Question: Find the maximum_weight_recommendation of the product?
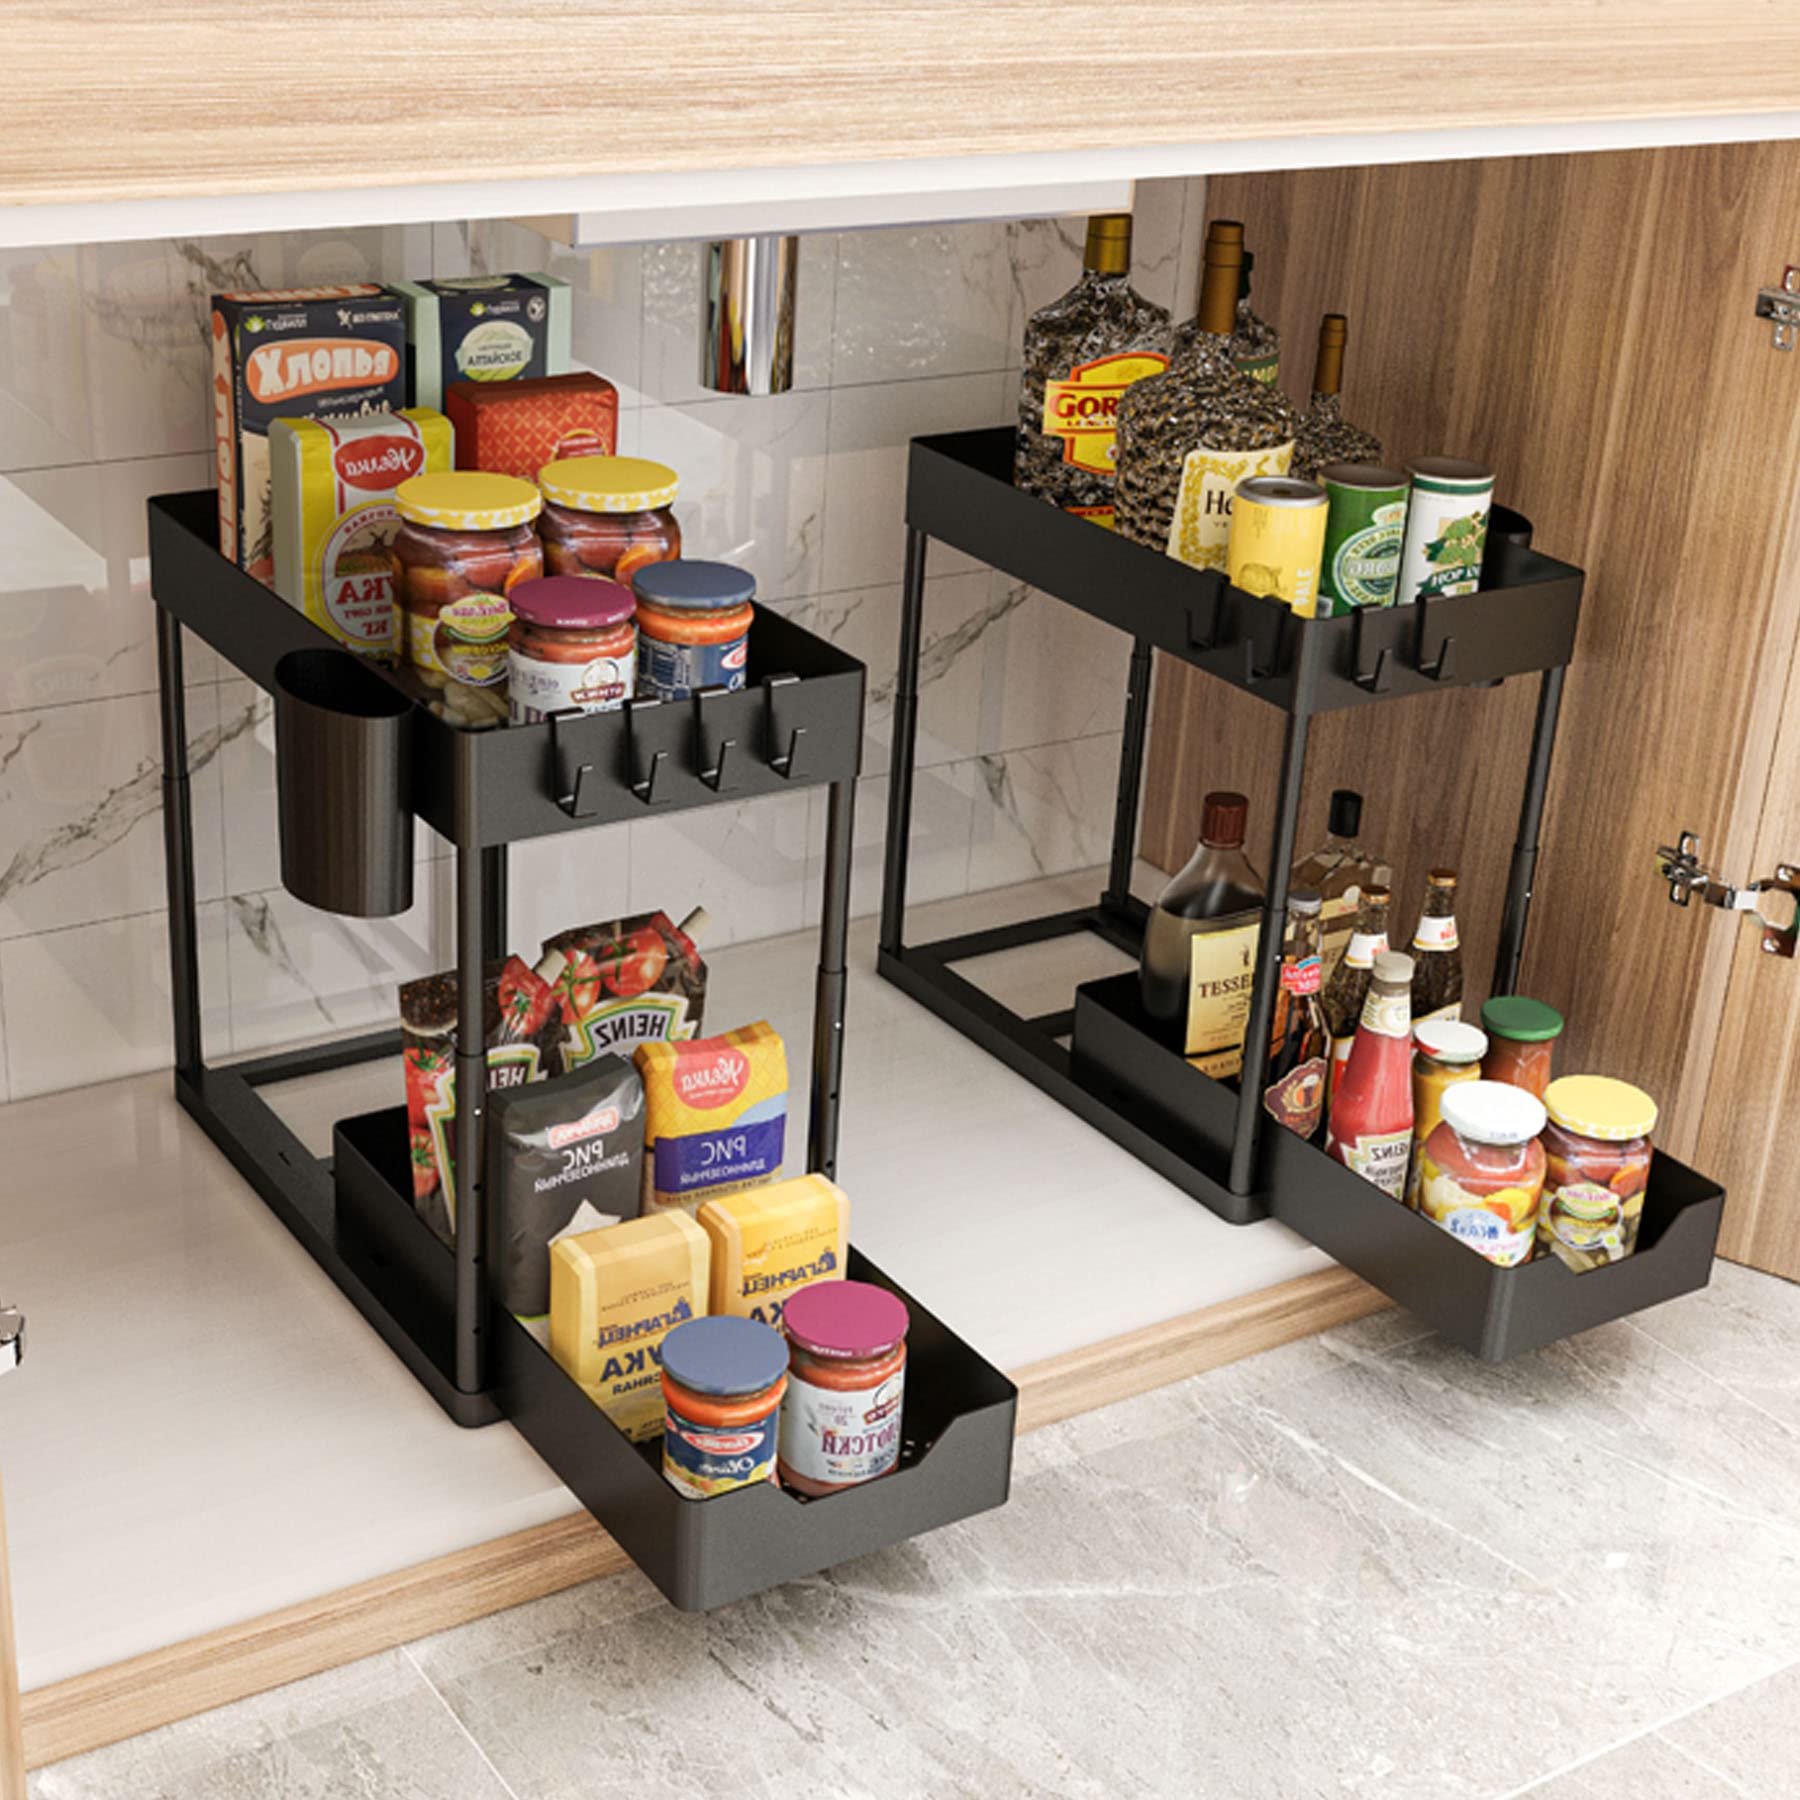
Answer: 9.0 ton